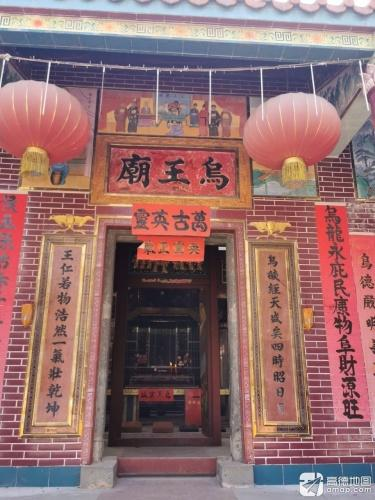
地标名称：乌王庙
所在城市：湛江市·赤坎区